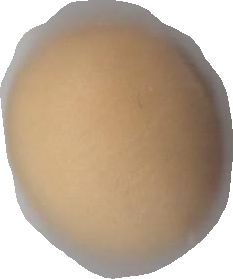
Variety: Grobogan